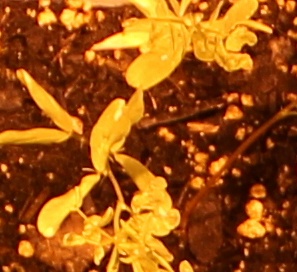
Label: Lentil